History of cannabis in Italy

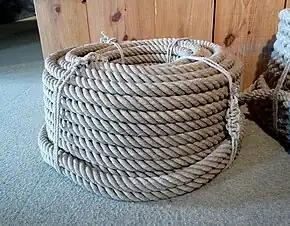
A long and thick hemp rope, at the Corderie Royale in Rochefort, France.

After the fall of the Western Roman Empire in 476 A.D., and the concurrent migration period lasting between the 4th and 6th centuries A.D., detailed information on the cultivation of hemp in Italy before 1000 A.D. is scarce, even though its processing for industrial and commercial purposes is well attested during that period. Nevertheless, cannabis cultivation across the Italian peninsula must have been severely limited, particularly between the 4th and 8th centuries A.D., considering that as much as two-thirds of the countryside was reportedly left in a state of almost complete abandon.